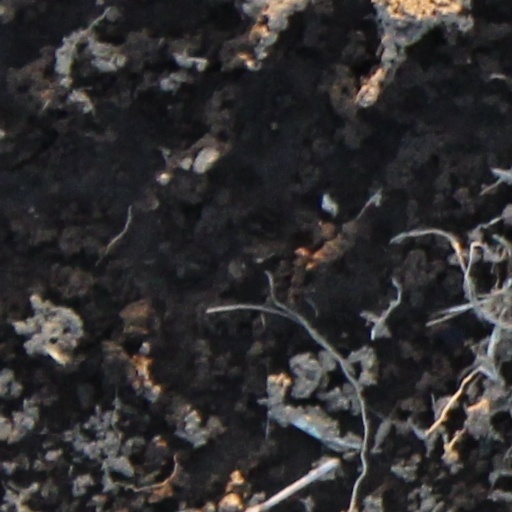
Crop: wheat